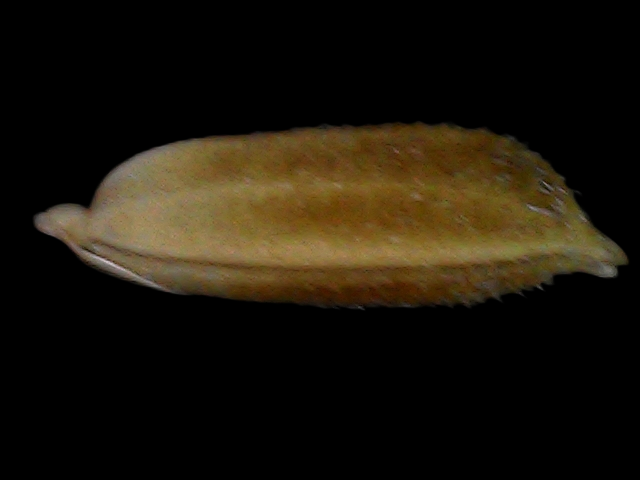
Rice variety: Bd56